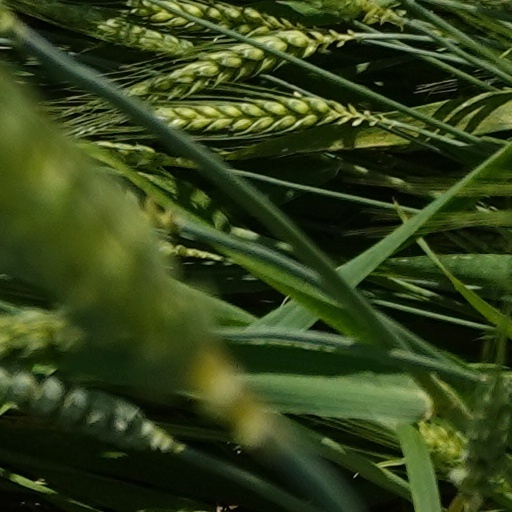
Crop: wheat